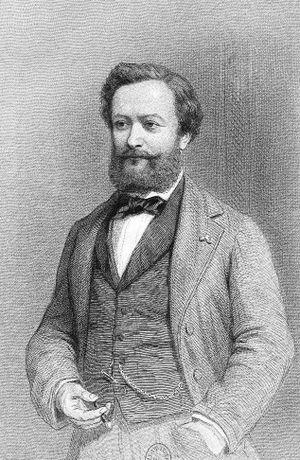
Le mishellénisme est une détestation, un mépris de la Grèce, des Grecs et de la culture grecque.